Flattnitzer See

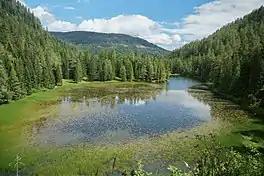

Flattnitzer See, also known as Hemmasee, is a lake near Flattnitz Pass in the Gurktal Alps. It rests in the municipality of Glödnitz, in Carinthia, Austria.